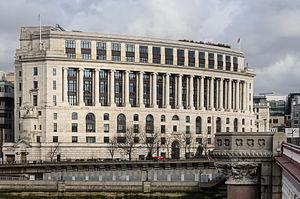
Unilever House est un immeuble de bureaux classé Grade II dans le style néoclassique Art Déco, situé sur New Bridge Street, Victoria Embankment à Blackfriars, à Londres. Le bâtiment a une grande façade incurvée qui surplombe le pont Blackfriars sur la rive nord de la Tamise.